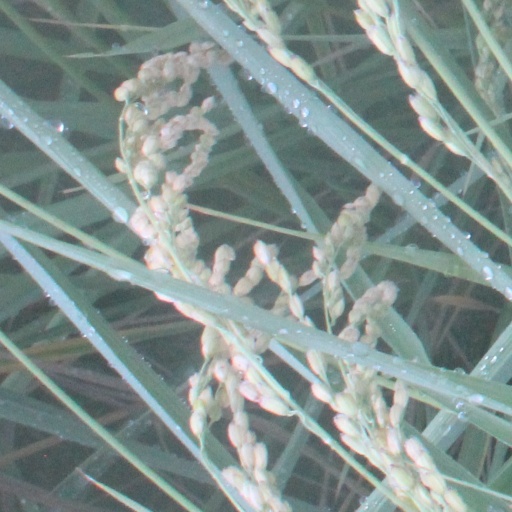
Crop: rice